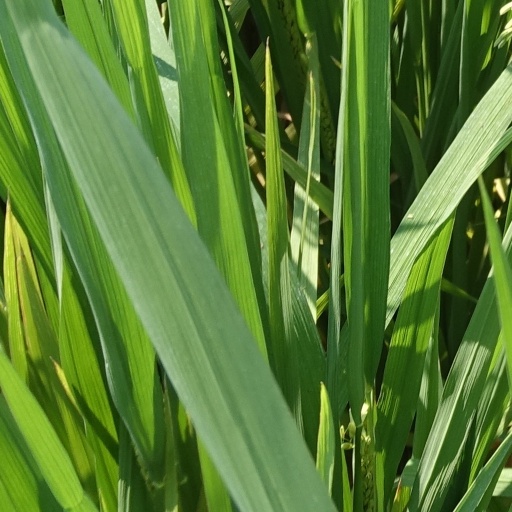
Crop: rice